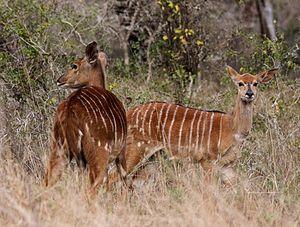
La Mkuze Game Reserve ou Mkhuze Game Reserve ou uMkhuze Game Reserve est une réserve animalière de 40 000 hectares située dans le nord du KwaZulu-Natal en Afrique du Sud.